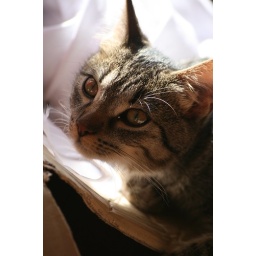
Our little Cat sleeping in a box in my room &amp;lt;3. He's a mix of European Shorthair and Norwegian Forestcat